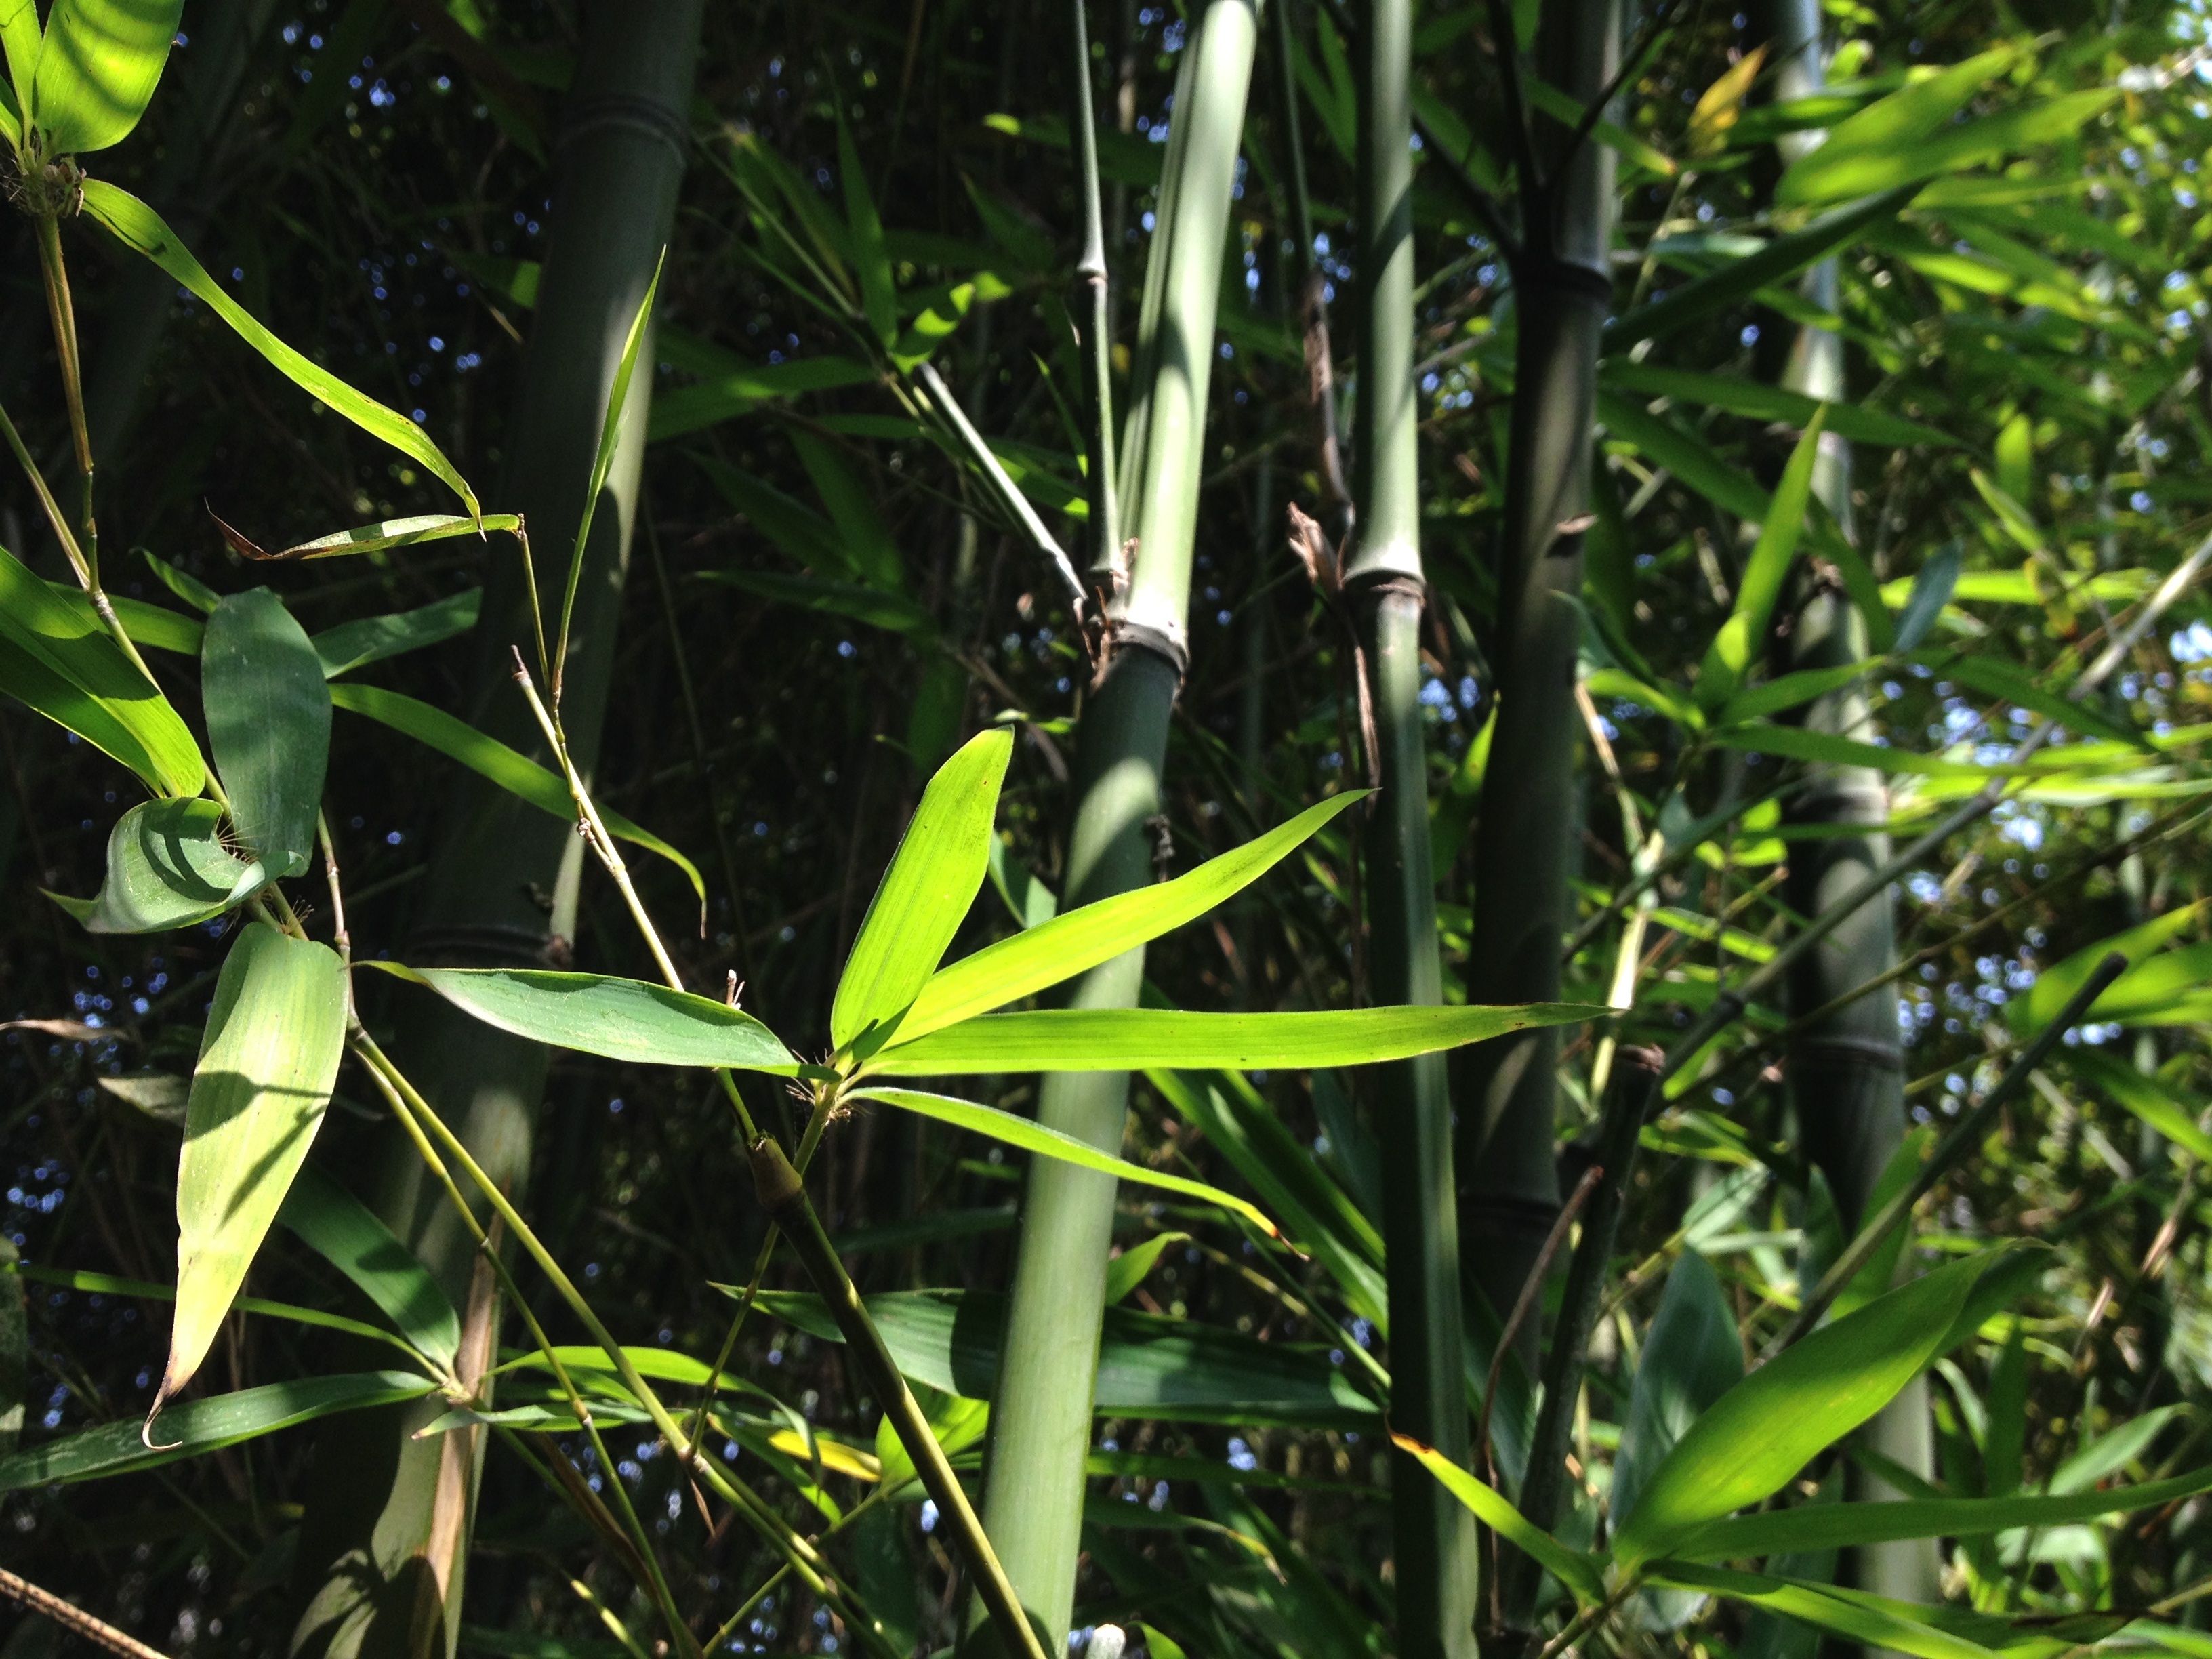
nature, forest, grass, branch, plant, lawn, sunlight, leaf, flower, wildlife, green, jungle, botany, garden, flora, fauna, leaves, vegetation, rainforest, habitat, bamboo, tropics, natural environment, grass family